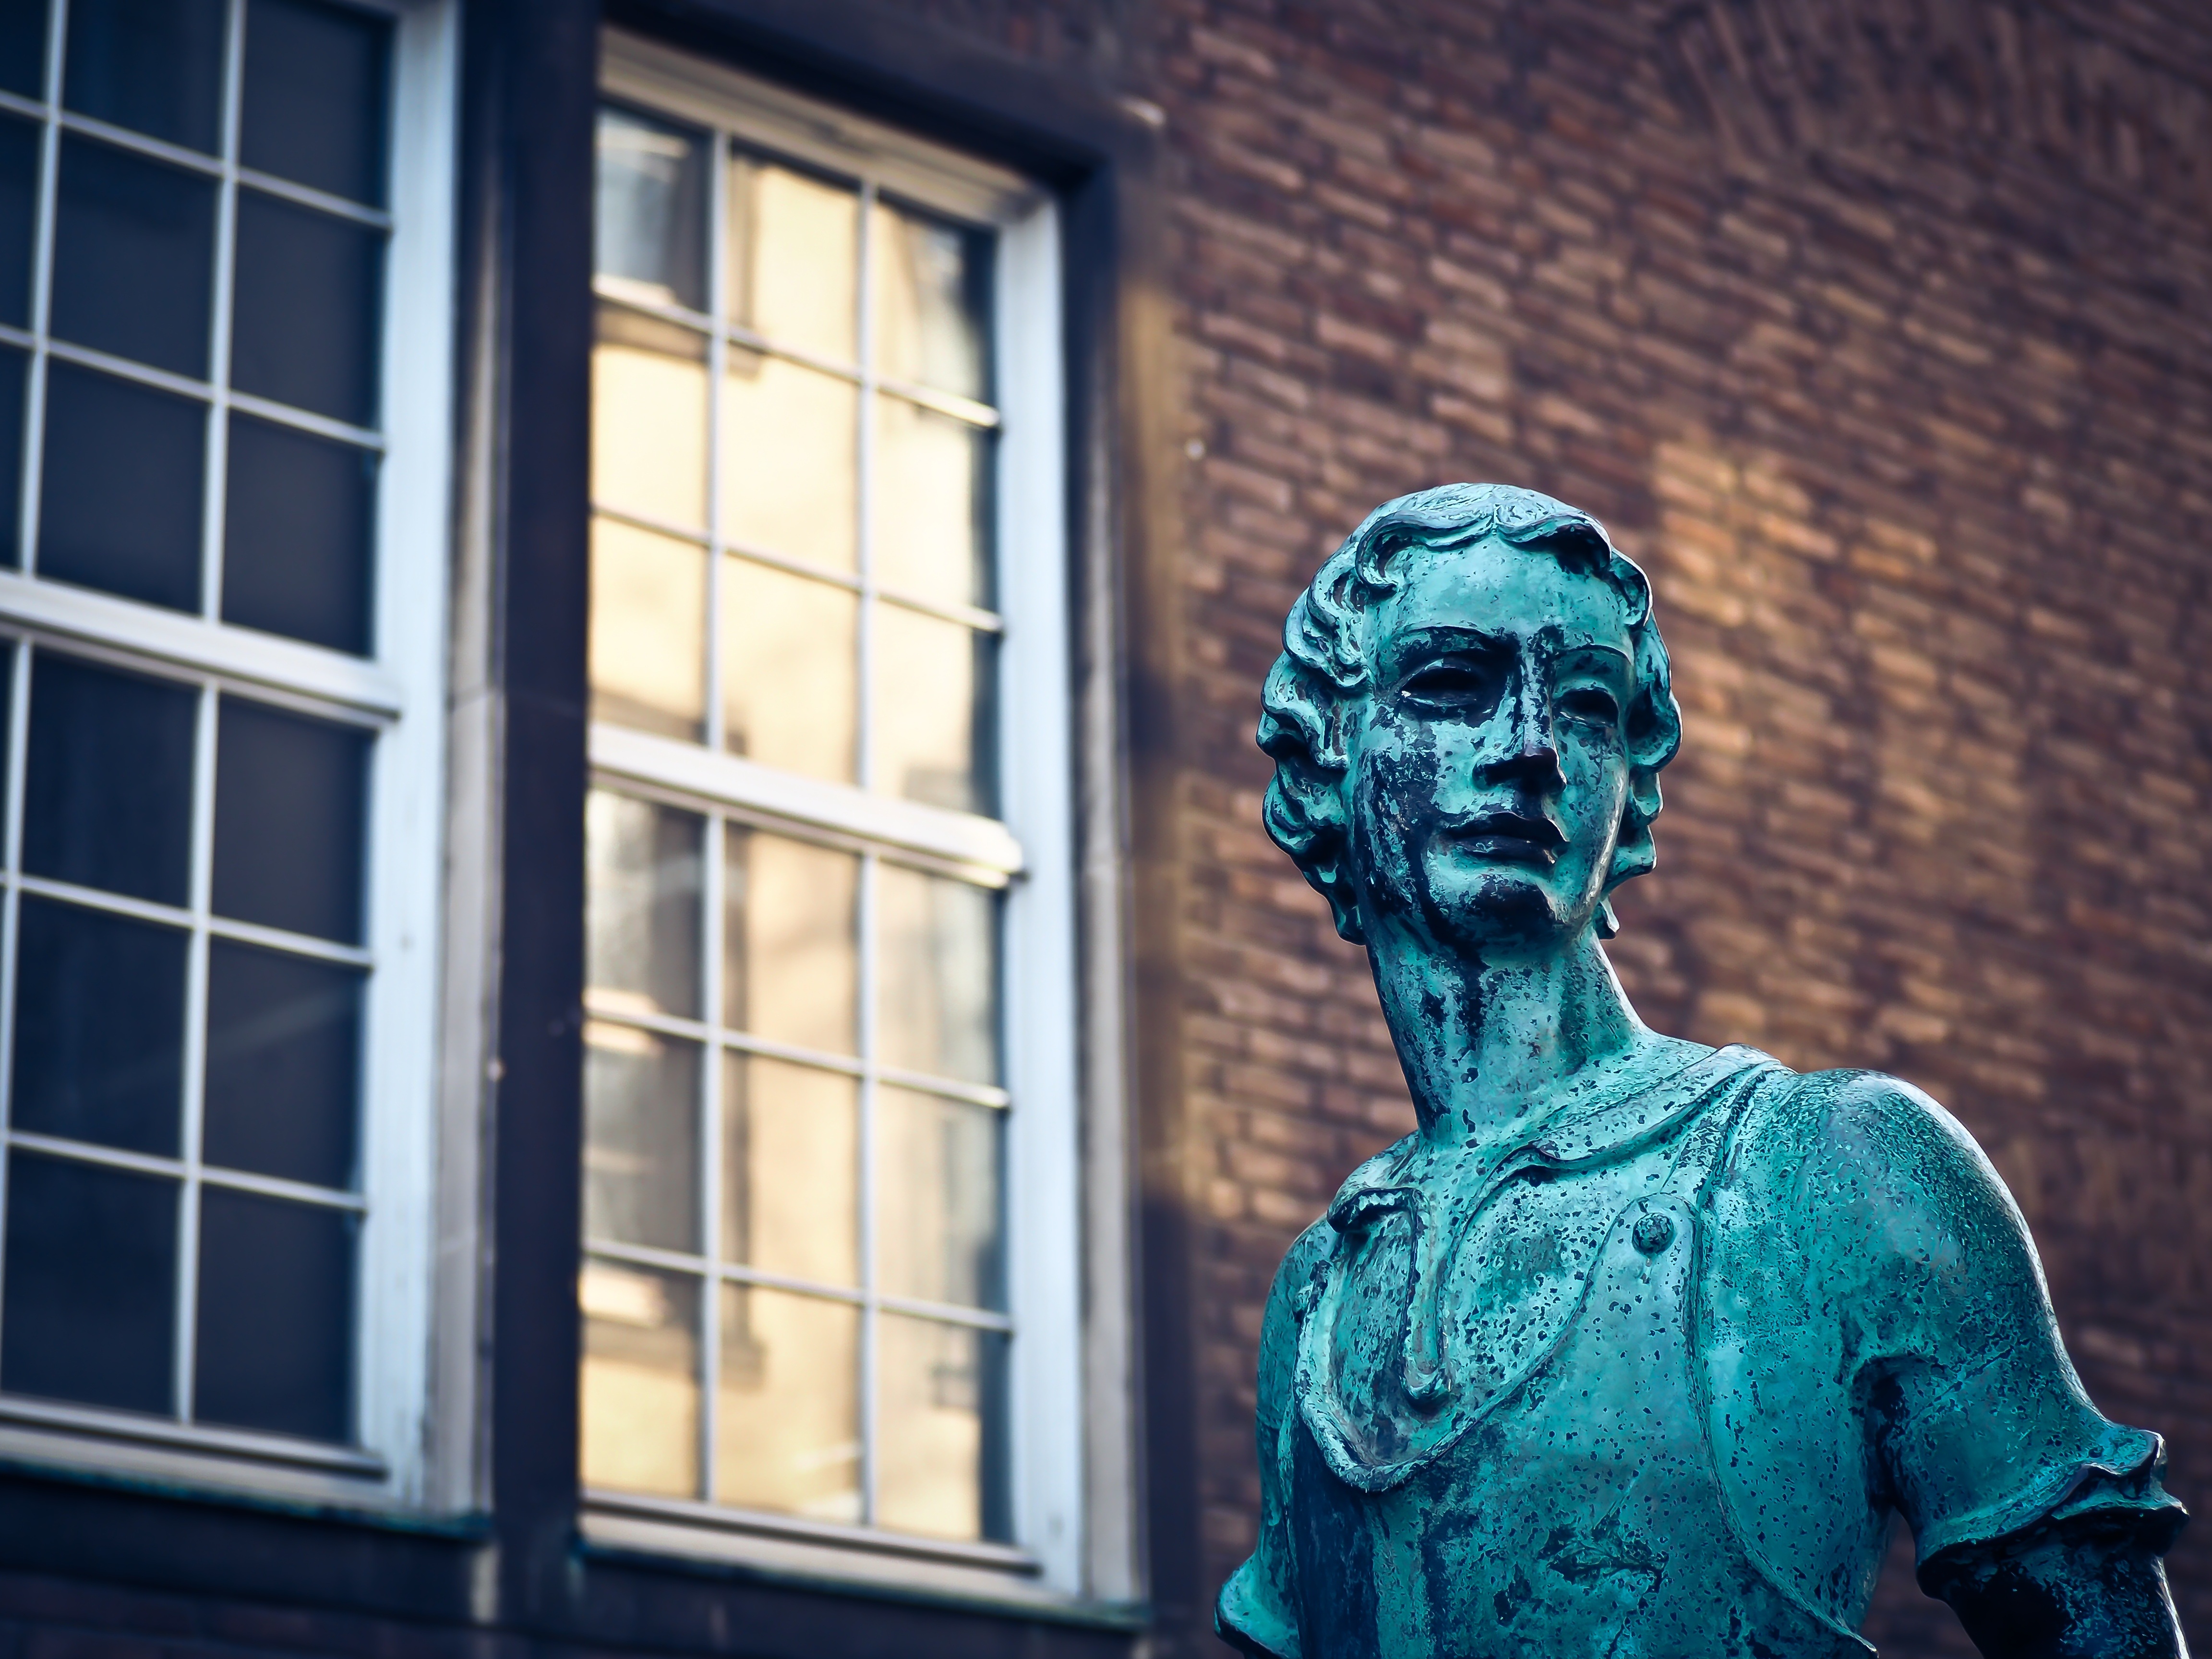
window, monument, statue, color, metal, blue, old town, sculpture, art, figure, bronze, dusseldorf, bronze statue, bronze statues